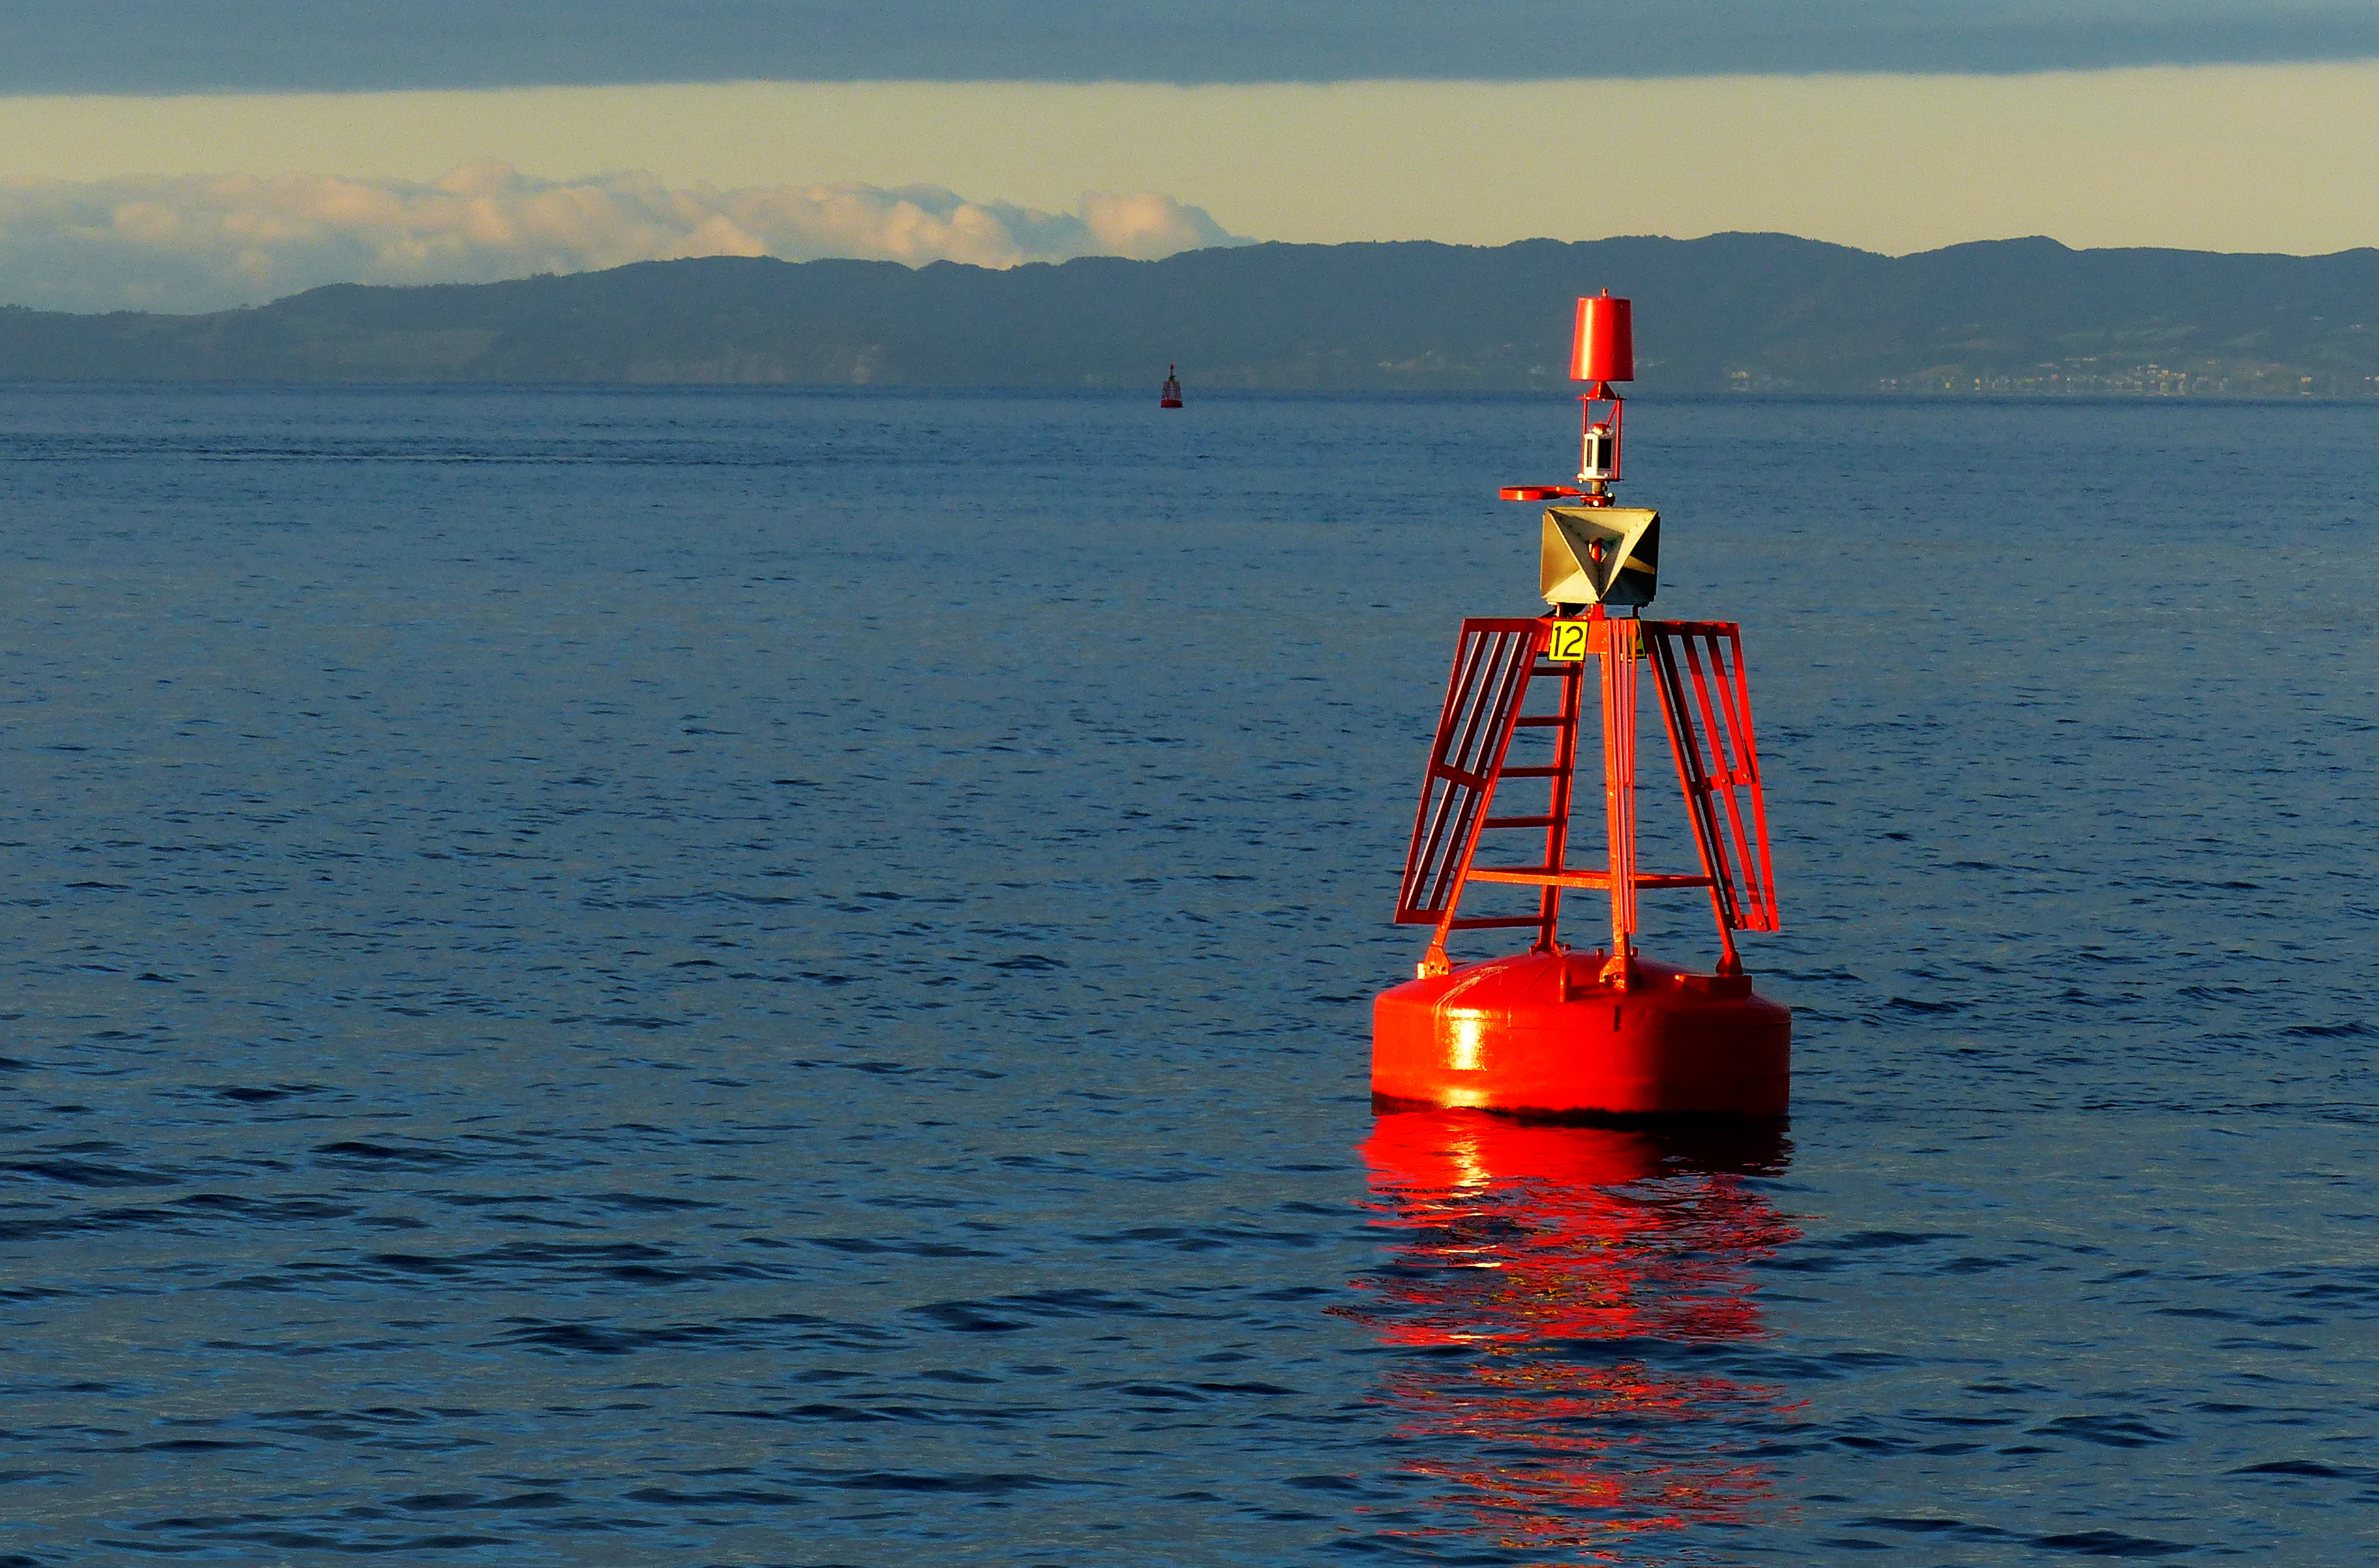
sea, coast, water, ocean, boat, shore, lake, vehicle, tower, bay, boating, bouys, channelmarkers